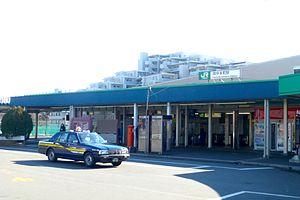
La gare de Fuchū-Hommachi est une gare ferroviaire de la ville de Fuchū, dans la préfecture de Tokyo, au Japon. La gare est exploitée par la East Japan Railway Company.